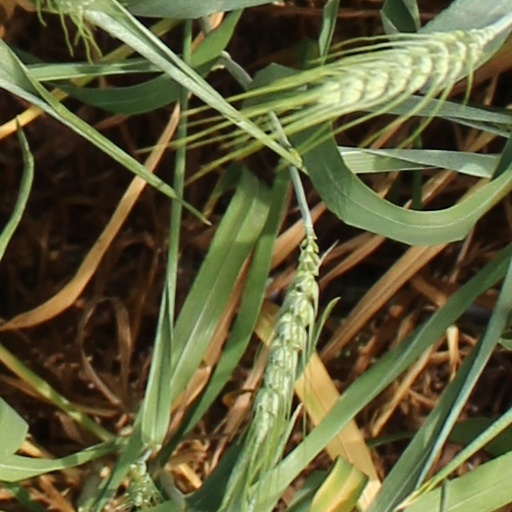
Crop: wheat